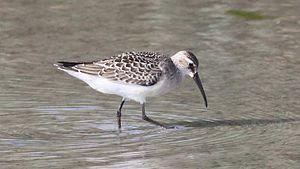
Cette liste de la faune française regroupe les espèces de Charadriiformes peuplant la France métropolitaine.